Vic Gilliam

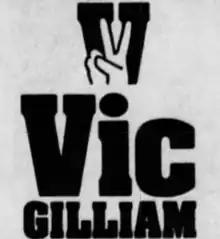
Vic Gilliam's 1986 state house campaign logo

During the 1986 elections, Gilliam ran for the Republican nomination for the Oregon House of Representatives from the 31st district. During the campaign, he was endorsed by the "Statesman Journal" editorial board. He was defeated in the Republican primary by Al Riebel.